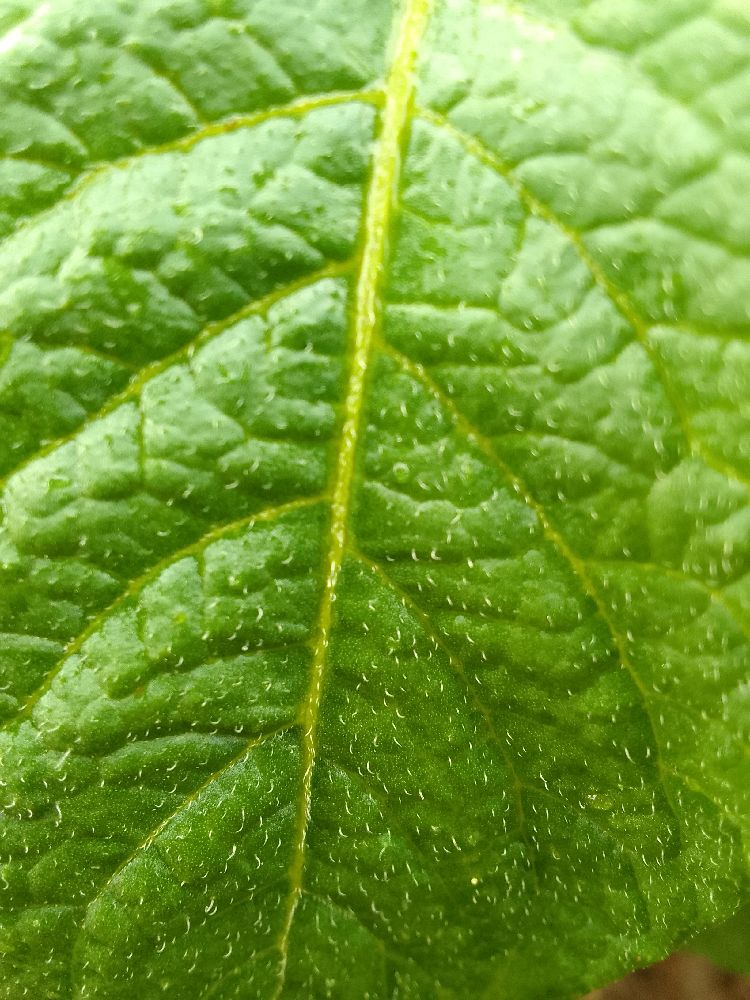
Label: Healthy